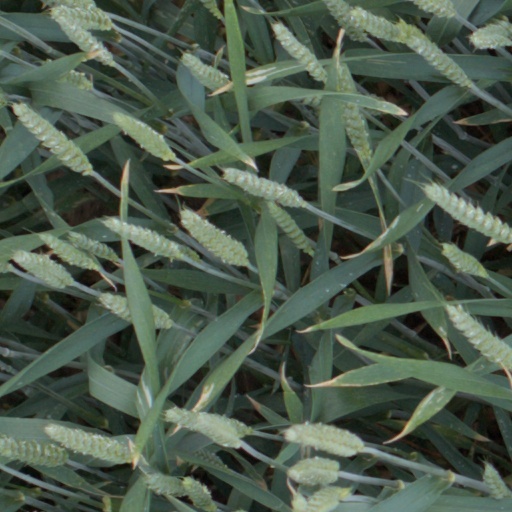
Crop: wheat